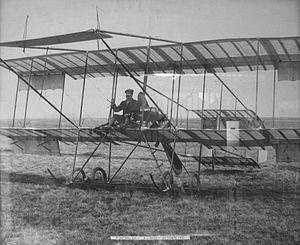
Photo d'Auguste Junod en 1910 à l'Aérodrome de Pontarlier
Auguste Junod est un distillateur d'absinthe français et aviateur pionnier de l'aviation de Pontarlier dans le Haut-Doubs en Franche-Comté.